Levin Papantonio Law Firm

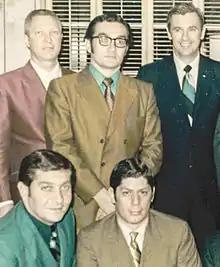
Levin & Askew in the early 1960s. David Levin (top, middle), Reubin Askew (top right), and Fred Levin (bottom left).

Levin, Papantonio, Proctor, Buchanan, O'Brien, Barr, & Mougey, P.A. is an American law firm based in Pensacola, Florida, founded in 1955 by David Levin and Reubin Askew, originally under the name Levin & Askew. It is best known for its prominent role in the field of mass tort litigation, where it started and continues to host the biannual conference called Mass Torts Made Perfect. In 2016, the National Law Journal recognized Levin Papantonio as one of America's Elite Trial Law Firms.